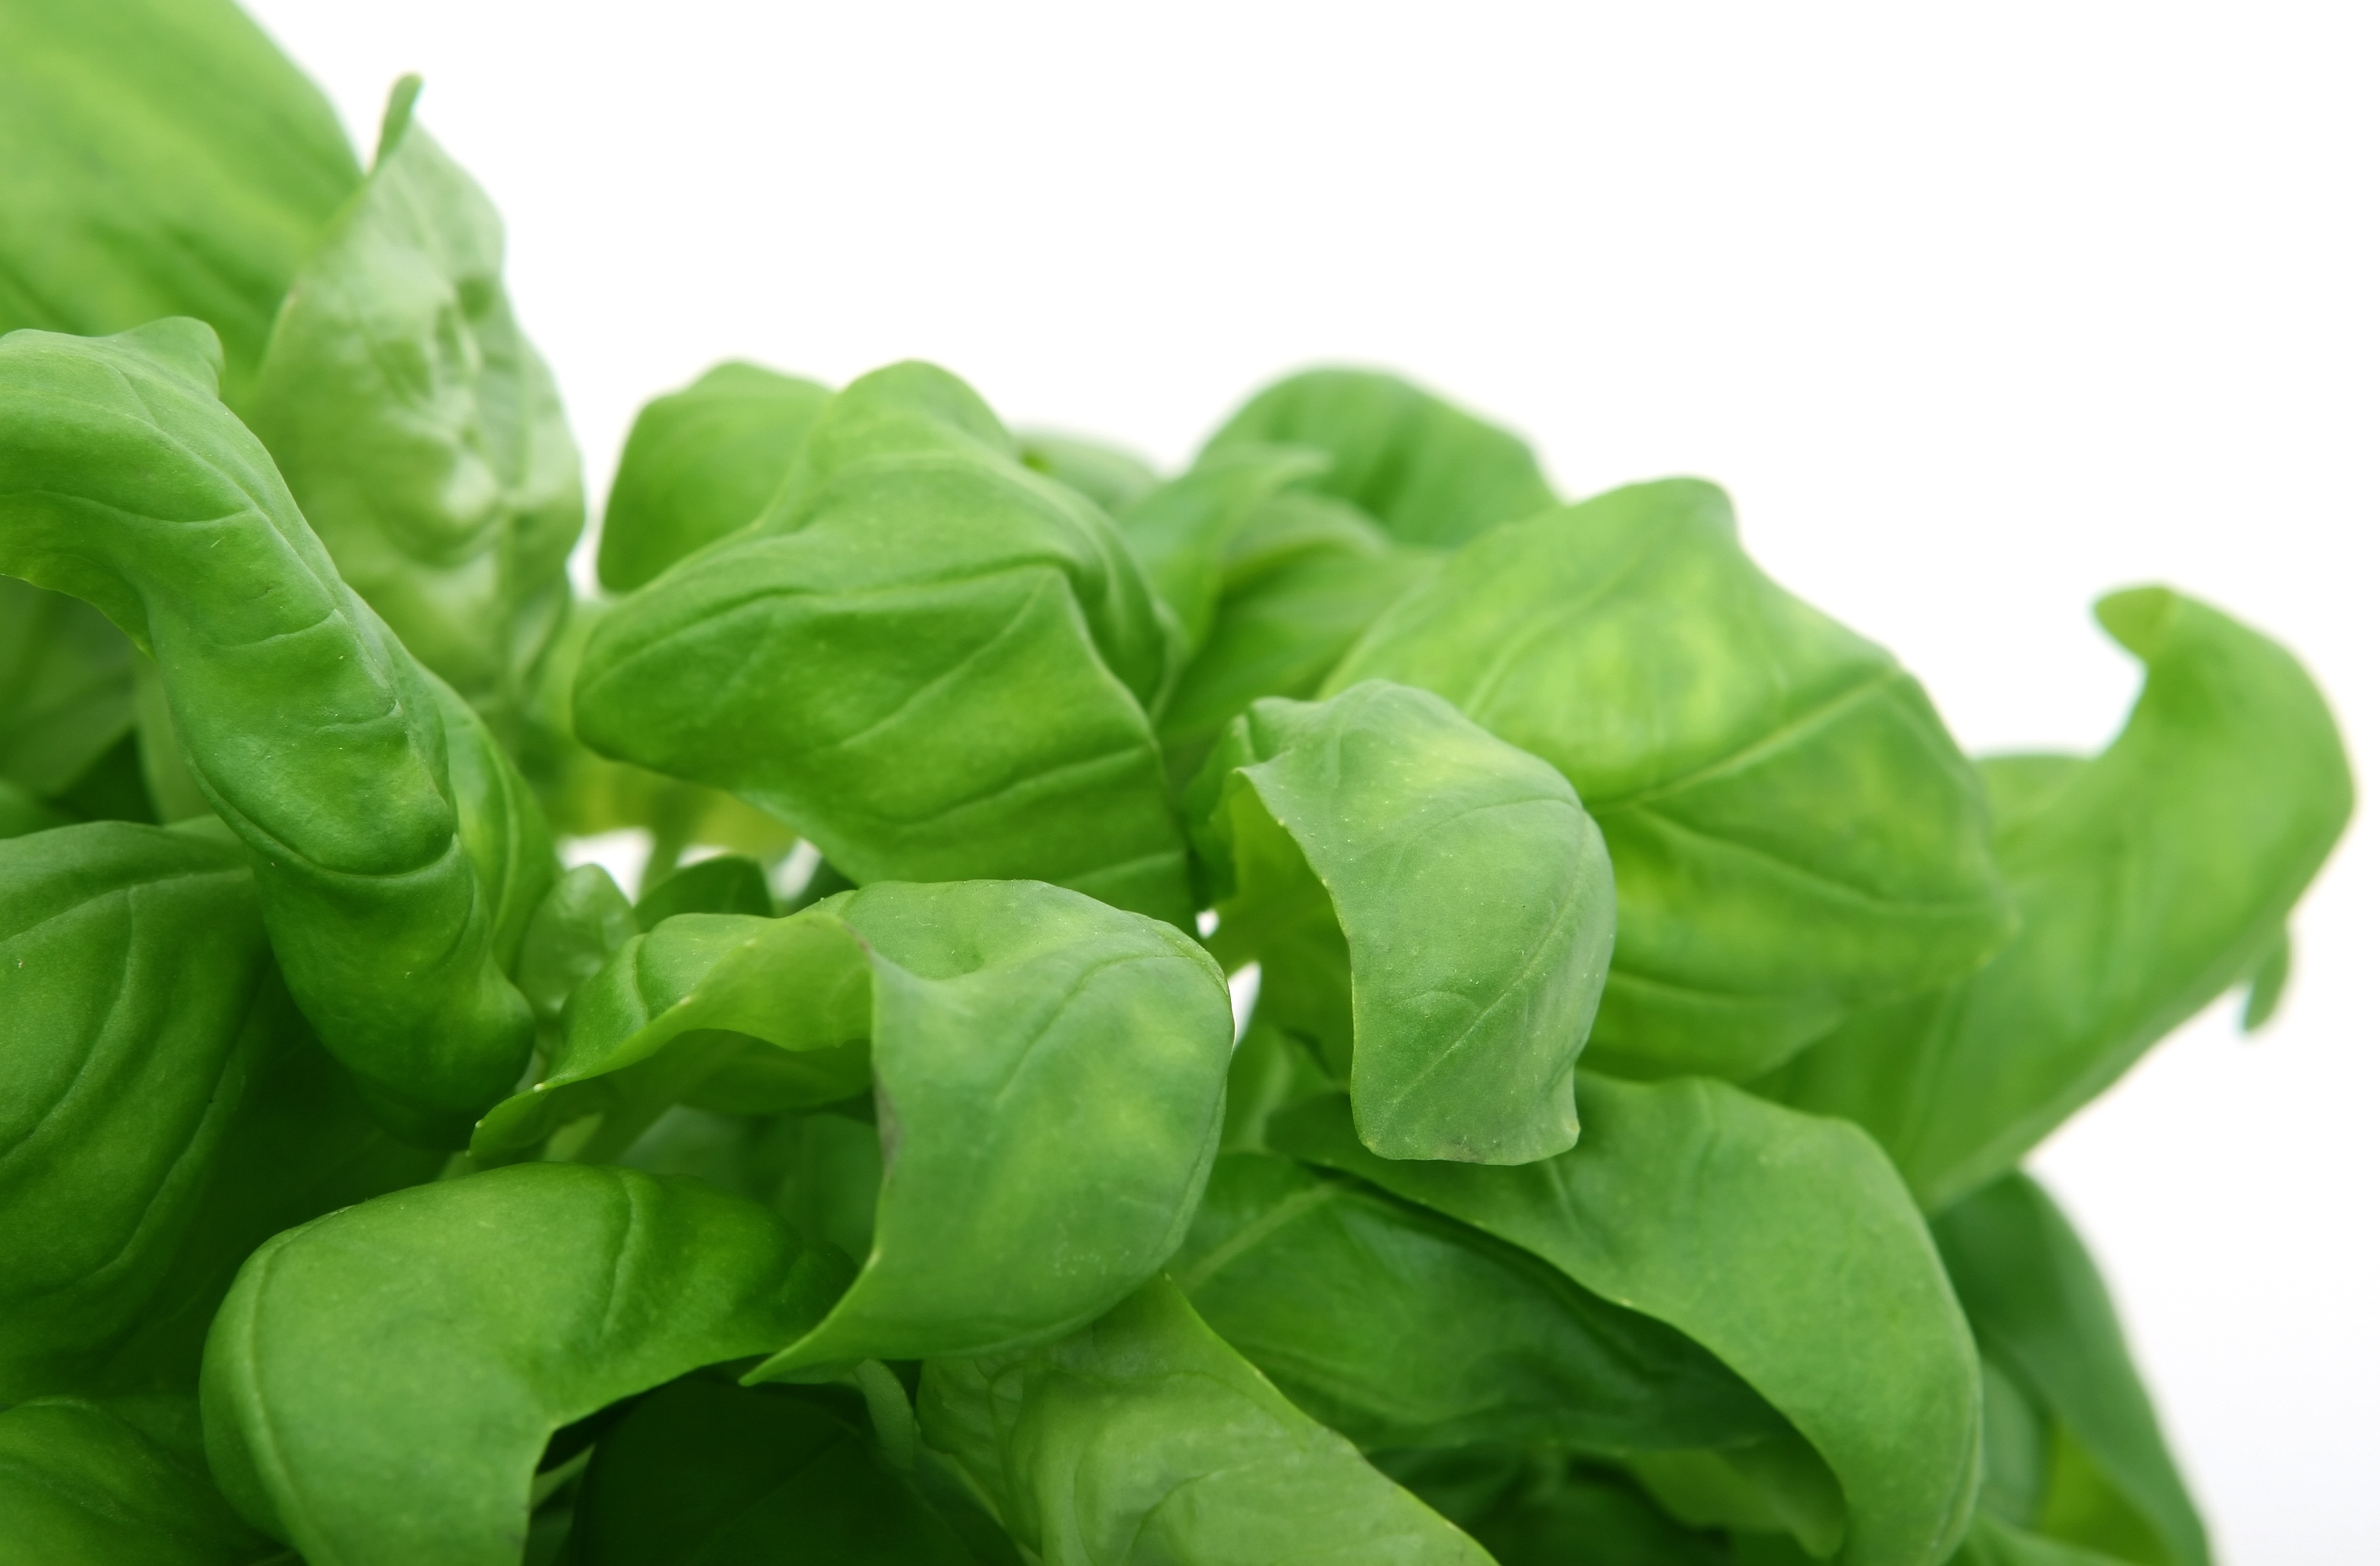
fruit, leaf, food, green, cooking, culinary, herb, produce, vegetable, macro, natural, fresh, weight, colorful, closeup, groceries, healthy, snack, lunch, cuisine, delicious, health, cookery, fitness, basil, stalk, calories, garnish, nutrition, dinner, spices, supermarket, raw, good, exotic, fibre, slim, oregano, loss, catering, diet, herbs, organic, ingredients, picked, dieting, slimming, appetite, nourishing, leaf vegetable, choy sum, komatsuna, wholesome